Question: Please indicate a possible affordance area of the chair that can be used for sitting on
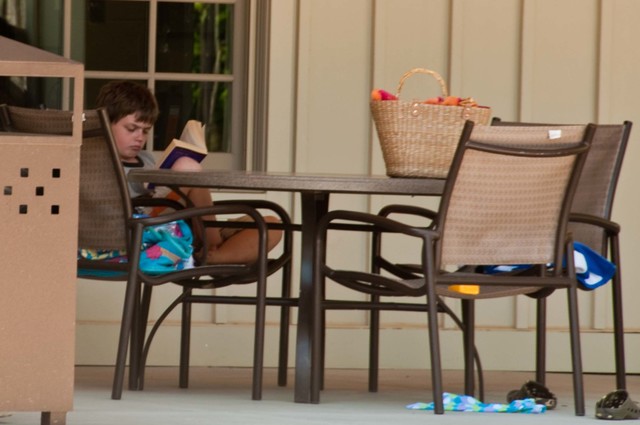
Answer: [83.5, 253.5, 275.5, 270.5]